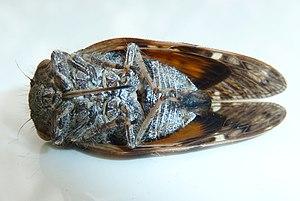
La cigale Platypleura haglundi est une espèce d'insecte de l'ordre des hémiptères, de la famille des Cicadidae, de la sous-famille des Cicadinae et du genre Platypleura.